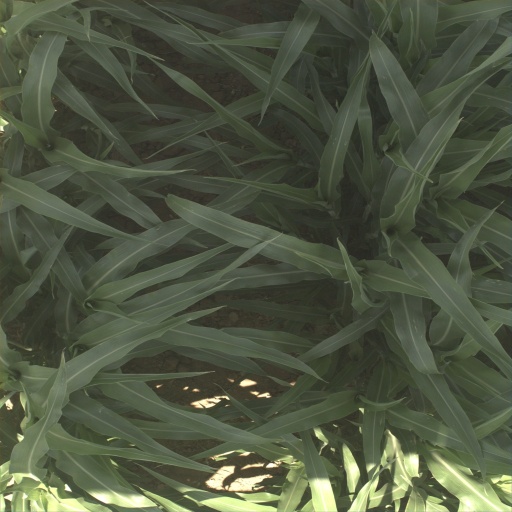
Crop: sorghum